Erlikosaurus

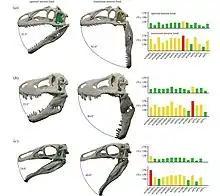
Optimal and maximum jaw gapes of "Allosaurus" (A), "Tyrannosaurus" (B) and "Erlikosaurus" (C)

The well preserved jaws also allowed a study by the University of Bristol to determine how its feeding style and dietary preferences were linked to how wide they could open the mouth. In the study, performed by Lautenshlager and colleagues in 2015, it was revealed that "Erlikosaurus" could open its mouth to a 43 degree angle at maximum. Also included in the study for comparison were the carnivorous theropods "Allosaurus" and "Tyrannosaurus". From the comparisons, it was indicated that carnivorous dinosaurs had wider jaw gapes than herbivores, much as modern carnivorous animals do today.